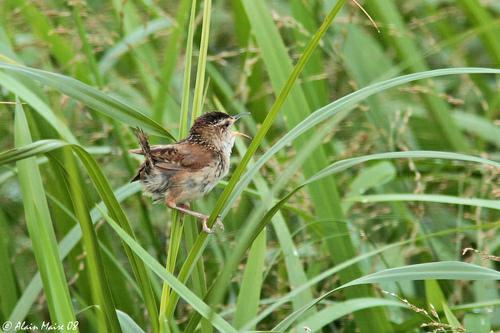
A photo of a marsh wren